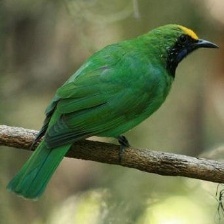
Species: BORNEAN LEAFBIRD
Scientific name: CHLOROPSIS KINABALUENSIS